Natividad Vacío

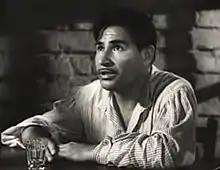
in "The Hitch-Hiker" (1953)

Natividad Vacío (September 8, 1912 – May 30, 1996) was an American character actor in films and television from the 1950s through the 1980s. Born Natividad Domínguez Vacío in El Paso, Texas, he was Mexican-American. He nearly always played a Hispanic character in his 65 film and television appearances. He was married to Henriqueta (Queta) Vacío.